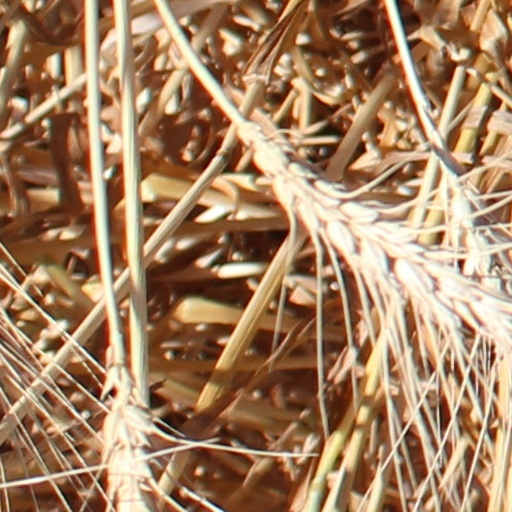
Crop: wheat